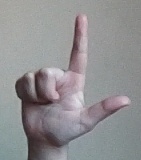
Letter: laam